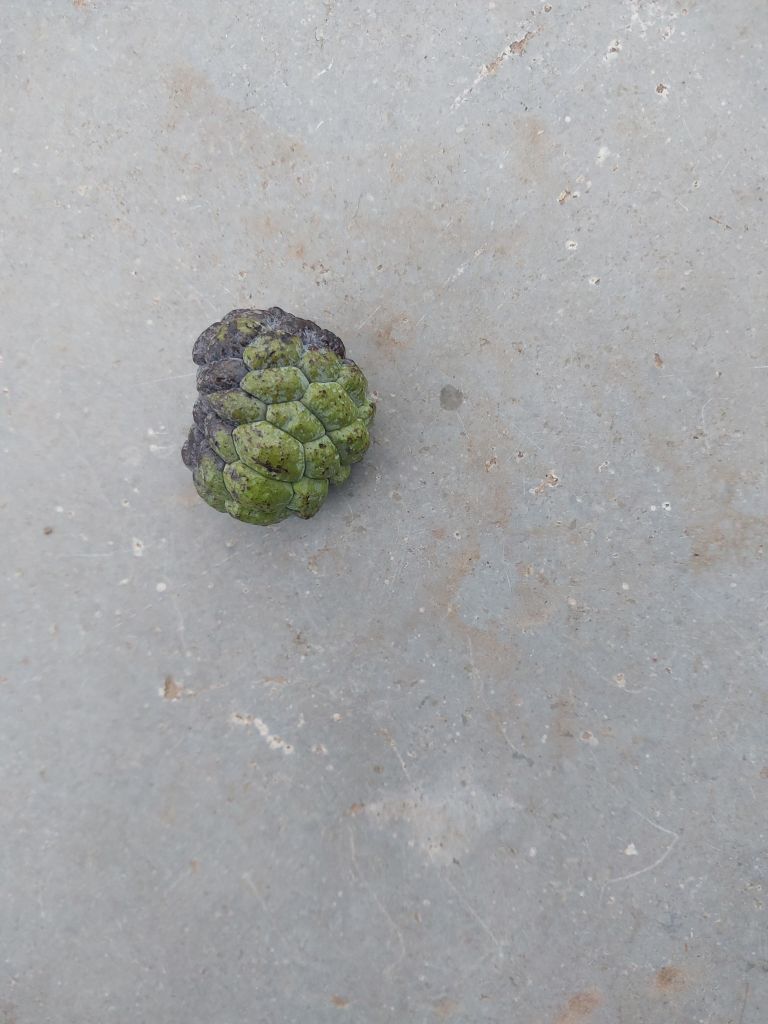
Disease label: Blank Canker